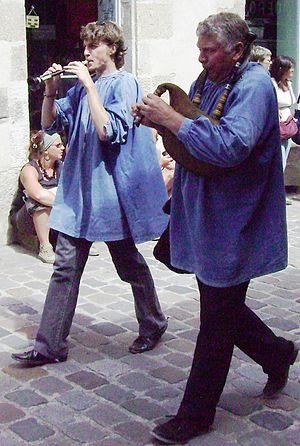
La bombarde est un instrument de musique à vent à anche double de la famille des hautbois, employé dans la musique ancienne et la musique bretonne. Le mot « bombarde » provient du latin bombus, signifiant « bourdonnement » ou « bruit sourd ».
Le sonneur est un musicien jouant de la bombarde, du biniou kozh ou autre type de cornemuse, ainsi que parfois aussi de la clarinette bretonne, la Treujenn-gaol et par extension de tout instrument de musique utilisé dans l'ancienne société traditionnelle. Il est à la base un ménétrier, musicien des fêtes de village.
Le binioù kozh, appelé aussi binioù bihan, par opposition au binioù braz désignant parfois la cornemuse écossaise en Bretagne, ou simplement binioù, est une cornemuse utilisée principalement en Basse-Bretagne, et accompagnant traditionnellement la bombarde. Le biniou possède un chalumeau extrêmement court, qui produit un son caractéristique très aigu. Cet instrument fut populaire dans cette région durant tout le XIXᵉ siècle. Une baisse importante de sa pratique est constatée à partir de la fin du XIXᵉ siècle jusqu'aux années 1930 avant de connaître un regain d'intérêt à partir des années 1960.